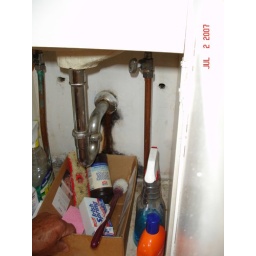
1st floor - bathroom - drain leaking slightly under sink where drain meets wall